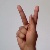
The image shows a hand gesture representing the letter 'K' in Indian Sign Language.